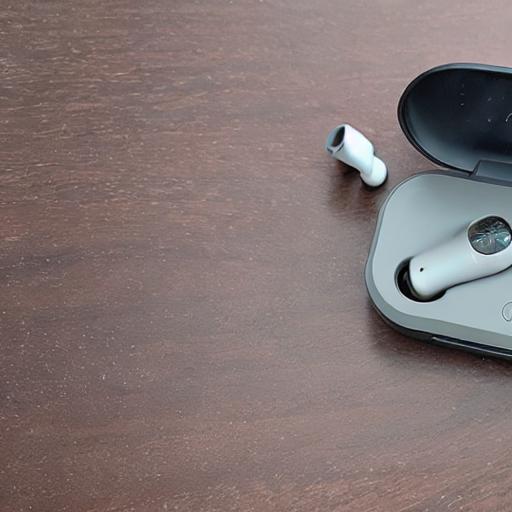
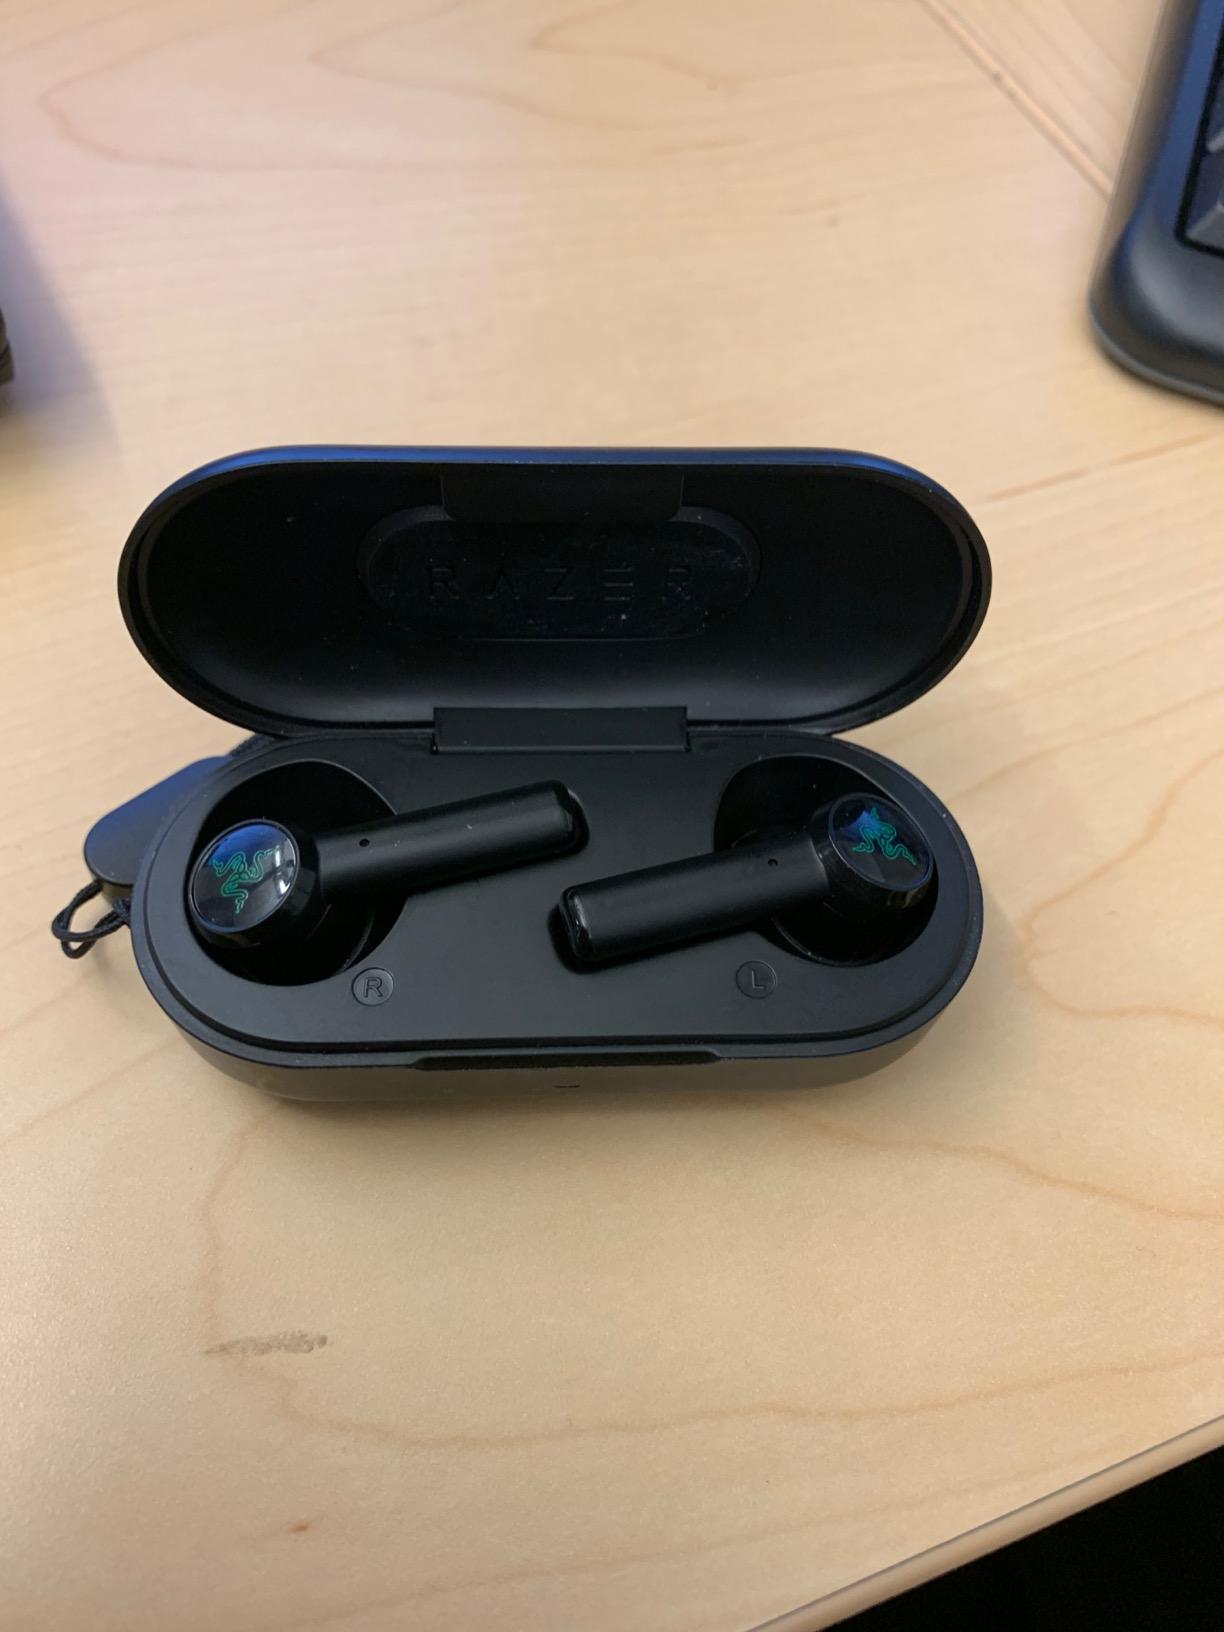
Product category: earbuds
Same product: no